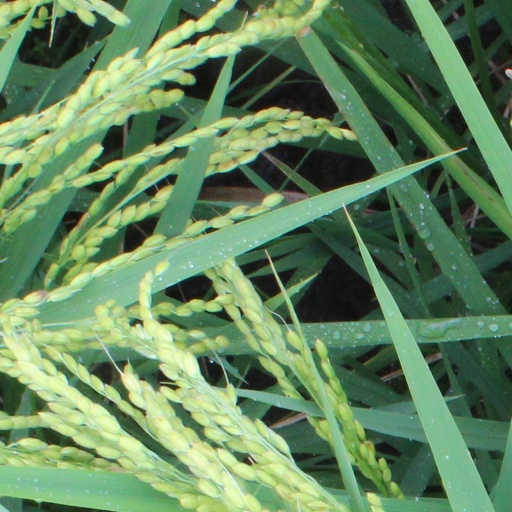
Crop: rice